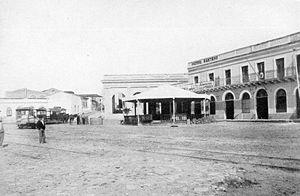
Asuncion /a.sun̪.sjɔn̪/ ou Assomption /a.sɔ̃p.sjɔ̃/, connue également sous son nom complet Muy Noble y Leal Ciudad de Nuestra Señora Santa María de la Asunción, est la capitale et la ville la plus peuplée du Paraguay, constituée en une municipalité autonome nommée Asunción Distrito Capital, non incorporée à un département. Elle se situe sur la rive gauche du Río Paraguay, sur une portion du cours d'eau qui fait frontière avec l'Argentine. Centre administratif et financier, important pôle industriel avec des usines de chaussures, de textiles et de tabac, la ville comporte également un important port fluvial.